Christina Cox

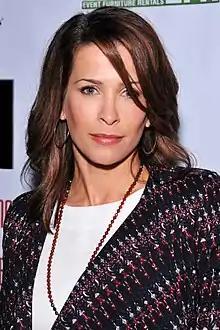
Christina Cox in West Hollywood, 2013

Christina Cox (born July 31, 1971) is a Canadian film and television actress and stuntwoman.